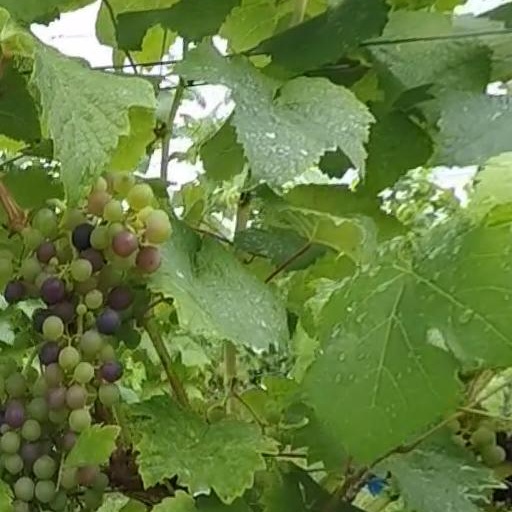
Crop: grape